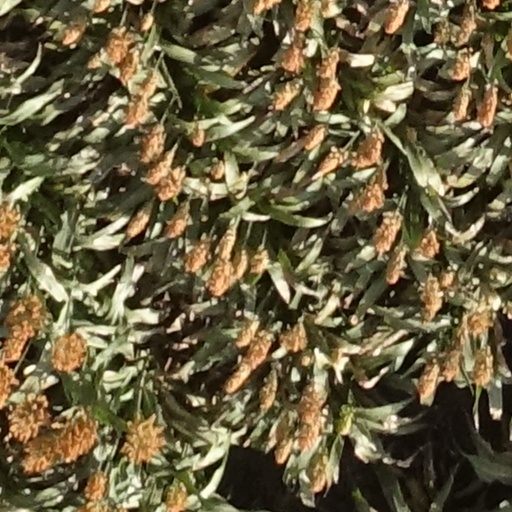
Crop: sorghum